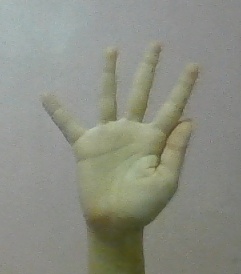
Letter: sheen